Chaitali (film)

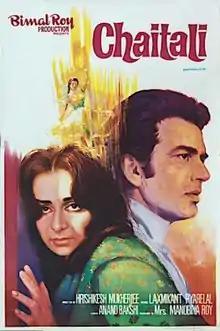
Poster

"Chaitali" is a 1975 Hindi film, directed by veteran director Hrishikesh Mukherjee. The film, released in 1975, was produced by Mrs. Manobina Roy. It is based on the Bengali novel of the same name by Bengali writer Ashapoorna Devi. The music of the film was composed by the duo Laxmikant–Pyarelal. The film has actors Dharmendra, Saira Banu and Pradeep Kumar in lead.